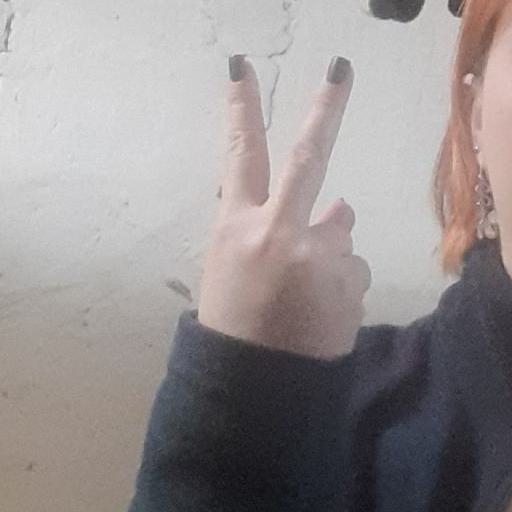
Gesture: peace_inverted